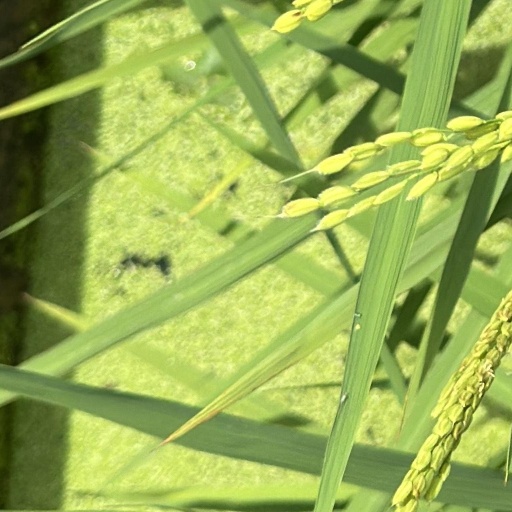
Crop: rice